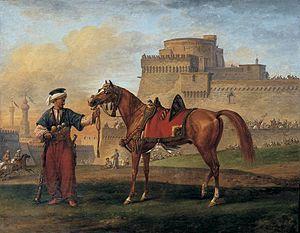
L'histoire du cheval en Égypte trouve ses sources dès l'utilisation du char par Thoutmôsis Ier, sous l'influence de l'occupation hyksôs et des pratiques de la Mésopotamie. Ce pays est très réputé pour l'élevage de la race de l'Arabe égyptien, notamment dans le plus grand haras mondial de chevaux arabes, celui d'Al Zahraa.
Dahir al-Umar al-Zaydani ou Ẓāhir āl-'Umar az-Zaydānī, né en 1689/1690 à Arraba, mort le 21 août 1775 à Acre, est un chef arabe du Sud de la Syrie ottomane. Au milieu du XVIIIᵉ siècle, profitant de l'affaiblissement de l'Empire ottoman, il parvient à établir une principauté quasi indépendante et à résister à plusieurs offensives menées par les gouverneurs ottomans de Syrie et d'Égypte. Mais il est finalement vaincu et tué en 1775.